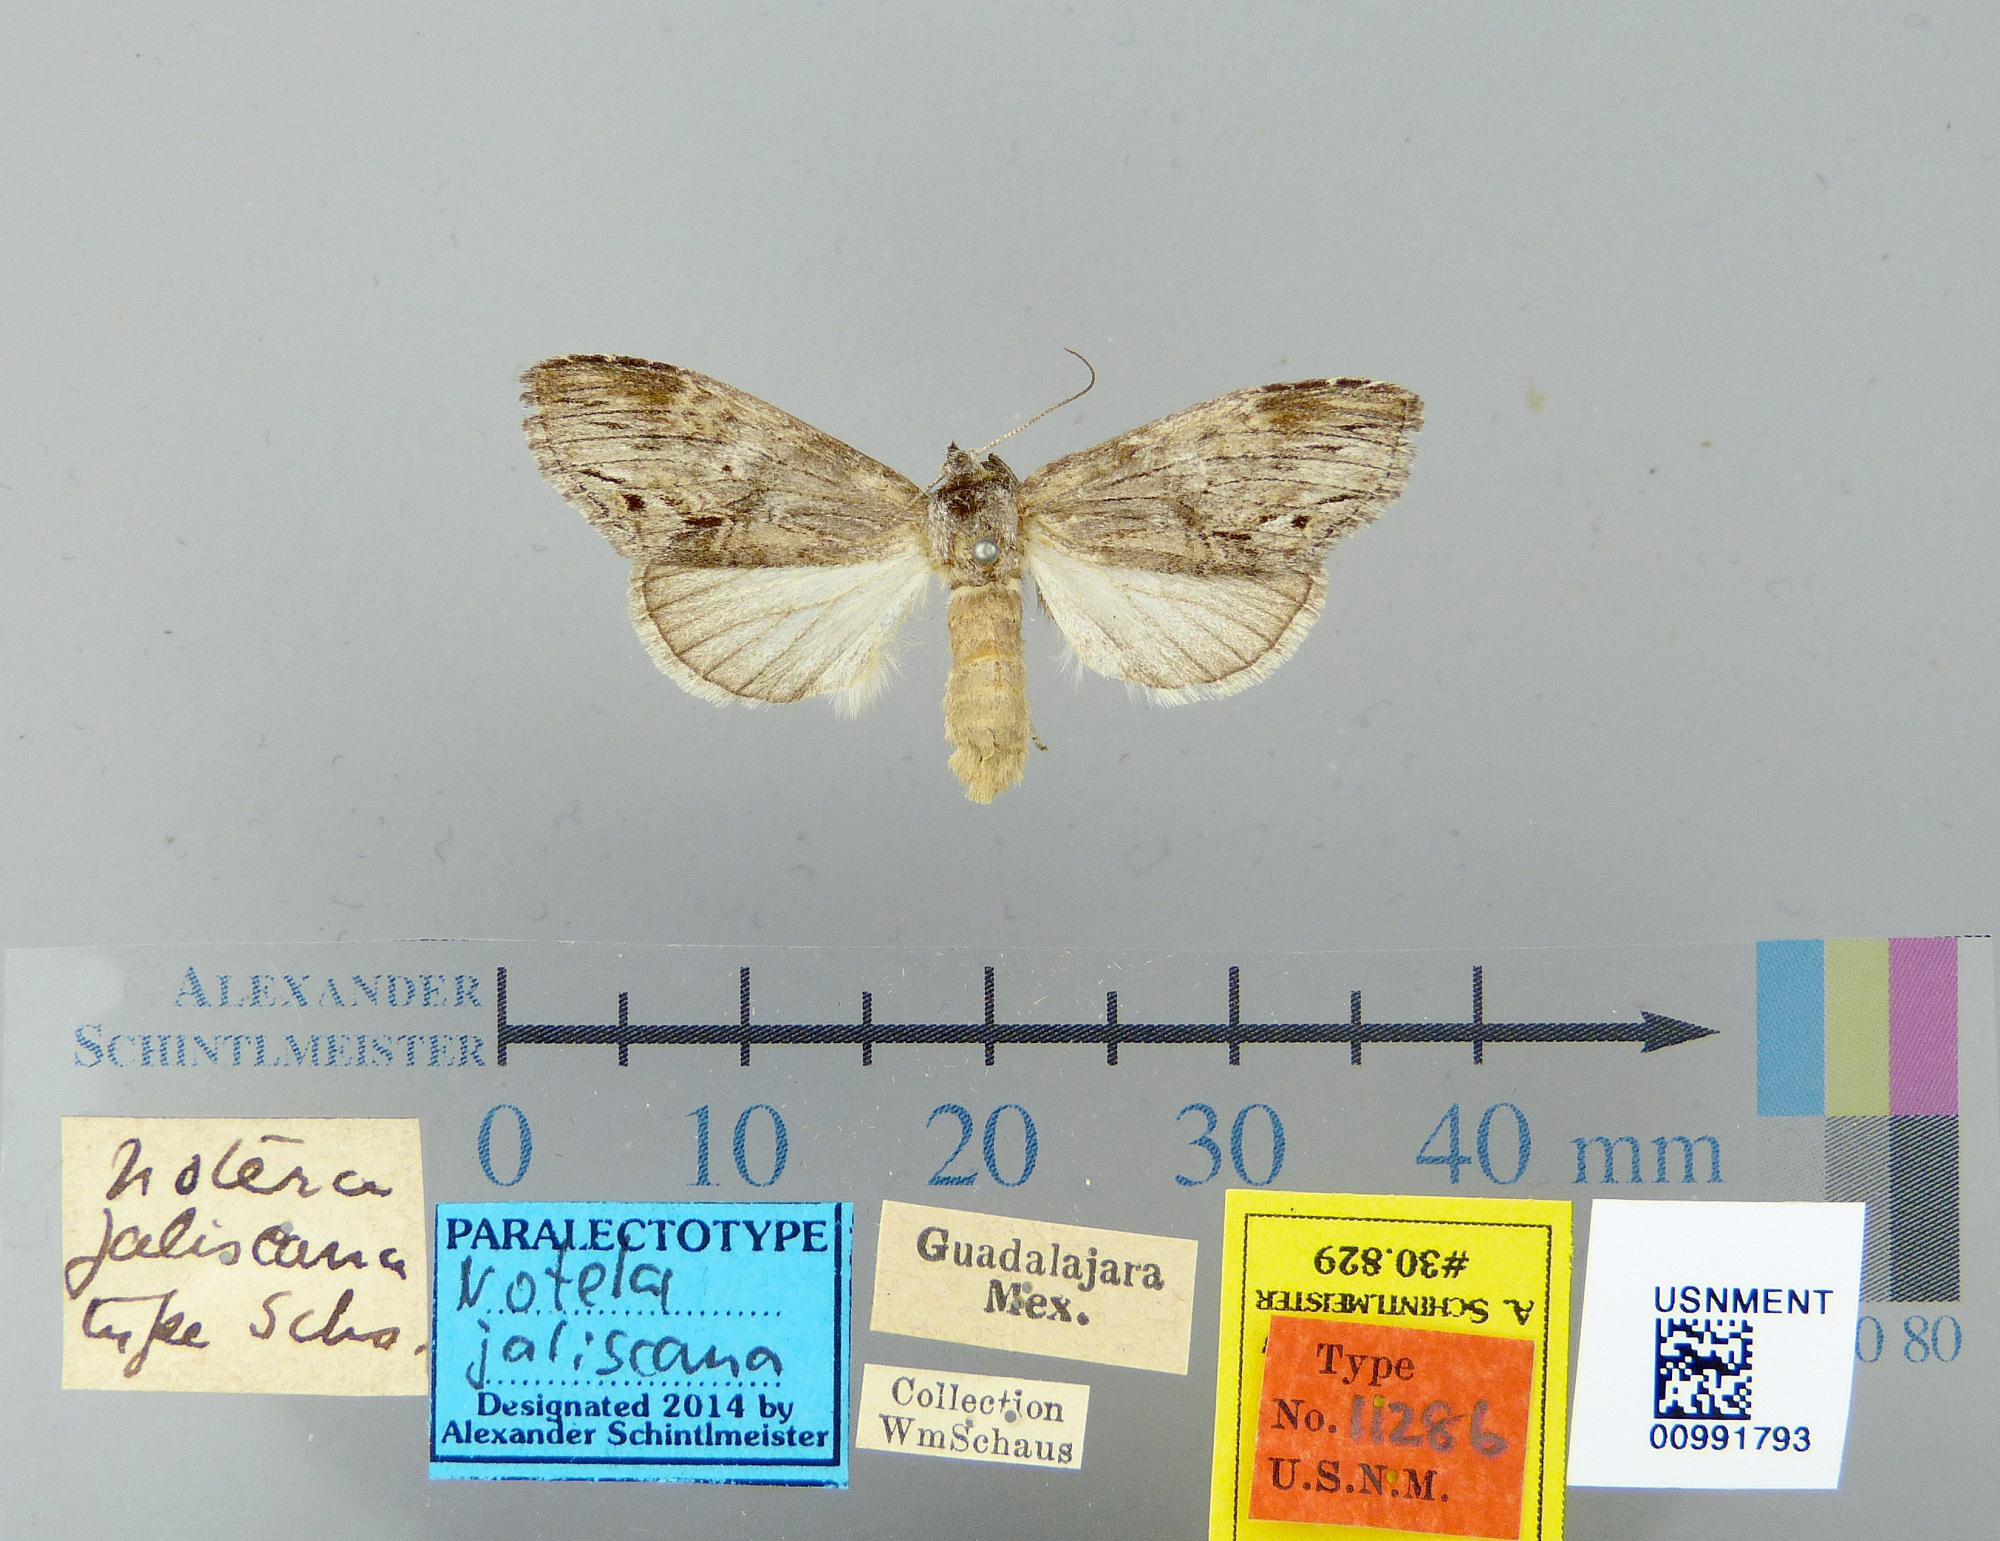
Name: Notela jaliscana
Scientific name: Notela jaliscana Schaus, 1901
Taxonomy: Animalia, Arthropoda, Insecta, Lepidoptera, Notodontidae, Nystaleinae
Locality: Guadalajara, Jalisco, Mexico
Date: [Not Stated]